Marsanne

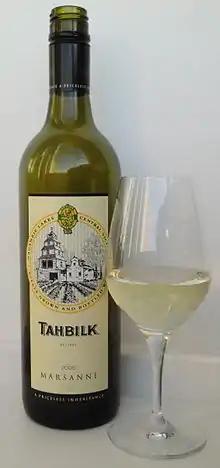
A Marsanne from Tahbilk in Australia.

In Australia, the grape was first planted in Victoria in the 1860s. The Victorian vineyard of Tahbilk has Marsanne vines which date back to 1927 and are some of the oldest in the world. In Switzerland, Marsanne is grown in Valais where it is locally known as Ermitage and made into both sweet wines and dry steely white wines with high alcohol levels.